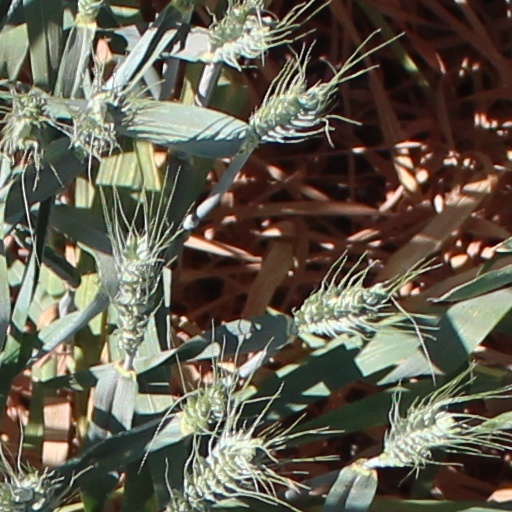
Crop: wheat